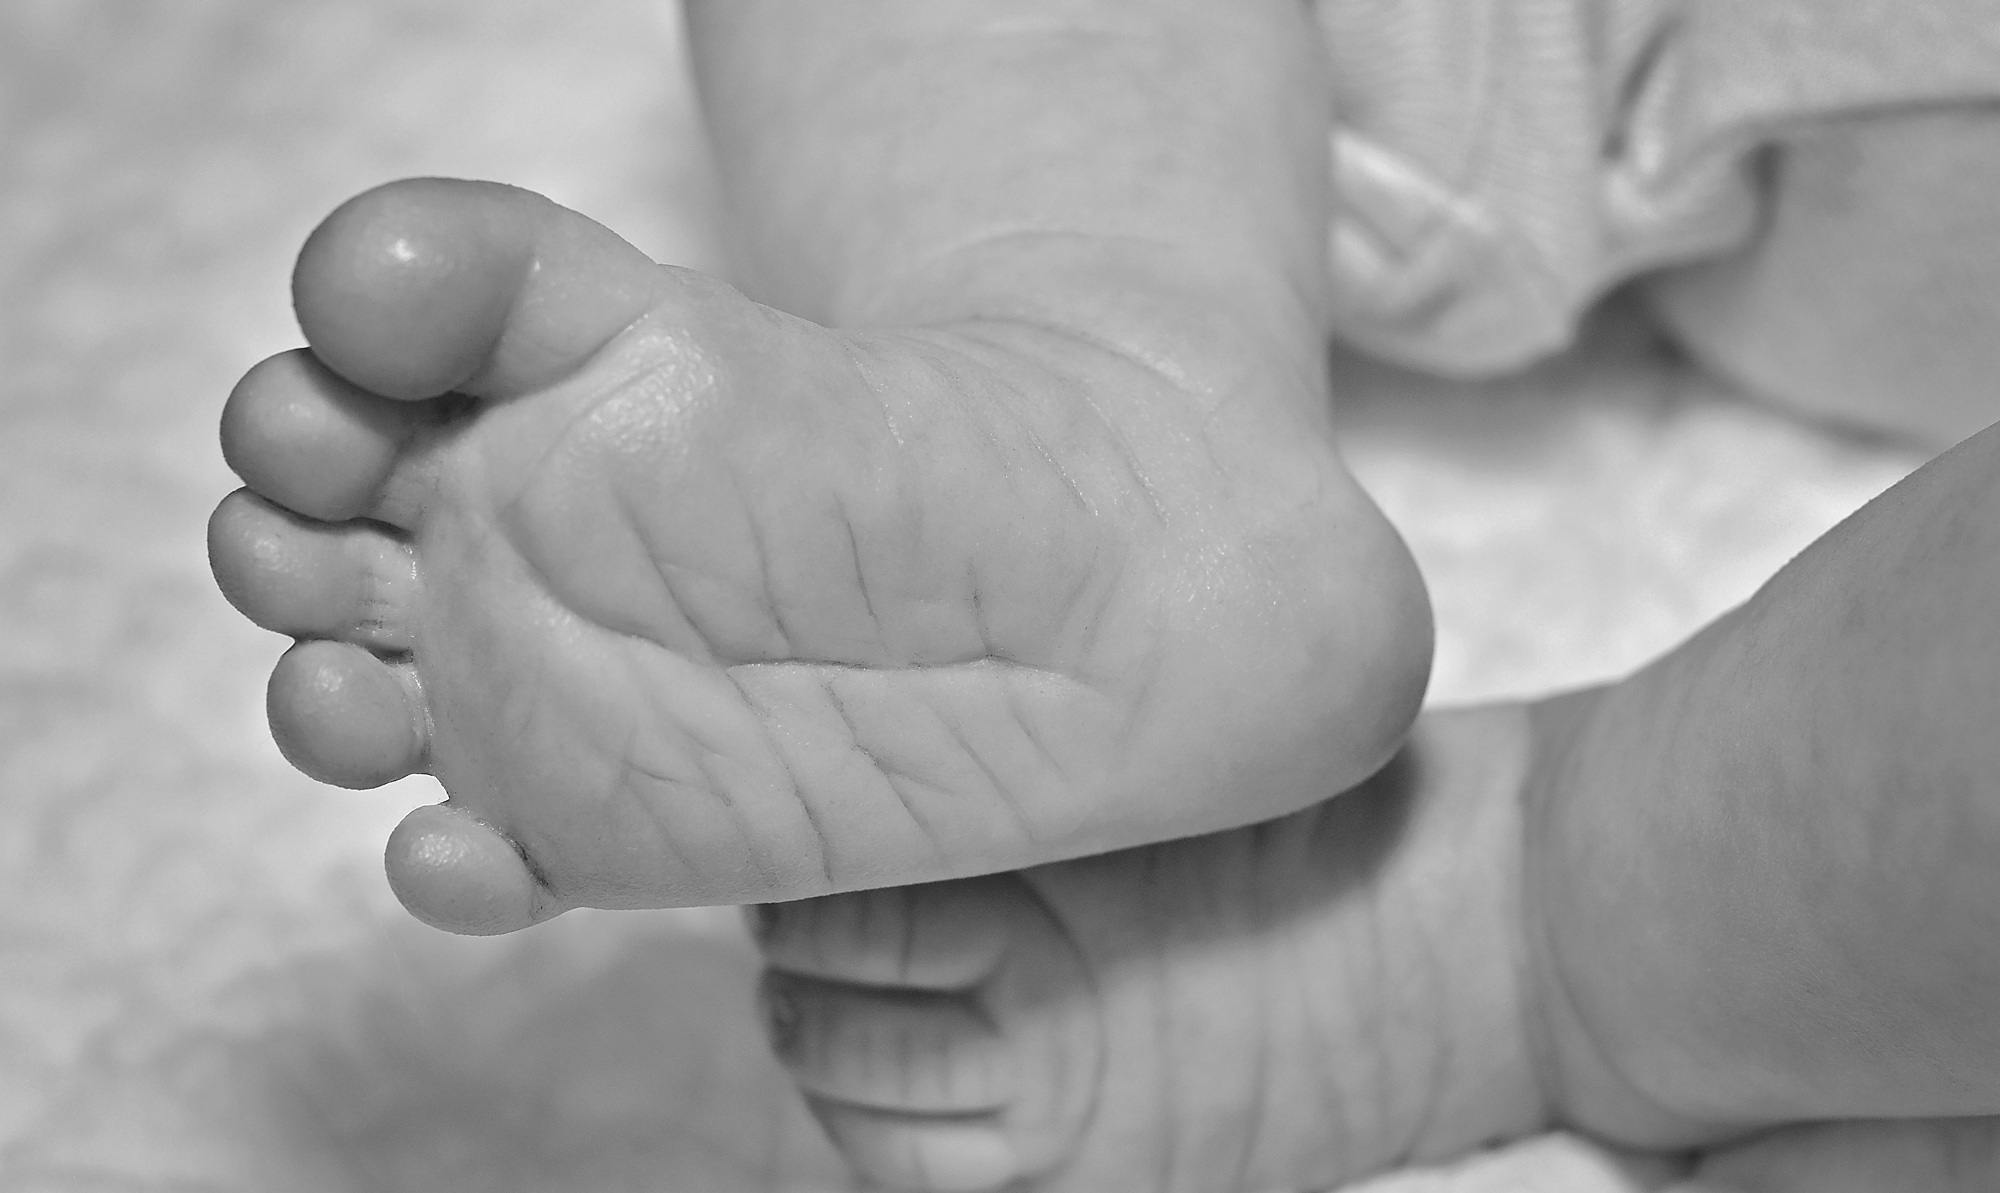
hand, black and white, white, photography, feet, cute, leg, finger, foot, small, child, human, monochrome, arm, close, baby, muscle, holding hands, mouth, close up, human body, barefoot, infant, newborn, organ, emotion, thumb, interaction, baby feet, part of the body, black and white recording, baby photography, sense, sole of the foot, monochrome photography